City of Film

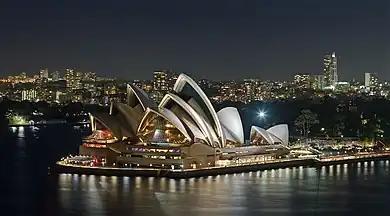
Sydney Opera House

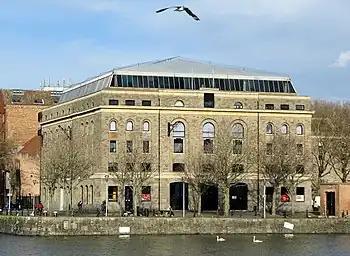
The Arnolfini in Bristol

Bradford became the first City of Film in 2009, with Sydney joining in 2010. Sydney is home to Fox Studios Australia, the studio that brought "The Matrix trilogy", "The Great Gatsby", and "The Wolverine" to life. Its "pristine beaches" and "lush mountains" can also provide a backdrop for location shooting.